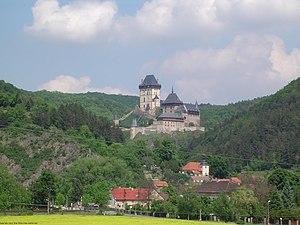
La Tchéquie, en forme longue la République tchèque, est un pays d'Europe centrale sans accès à la mer, entouré par la Pologne au nord-est, l’Allemagne au nord-ouest et à l’ouest, l’Autriche au sud et la Slovaquie à l'est-sud-est.